History of the Montreal Canadiens

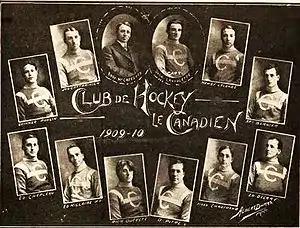
A collage of 12 photographs representing each member of the first Montreal Canadiens team surround the phrase "Club de Hockey le Canadien 1909–10"

The Montreal Canadiens ice hockey club, formally , was founded on December 4, 1909. The Canadiens are the oldest professional hockey franchise in the world. Created as a founding member of the National Hockey Association (NHA) with the aim of appealing to Montreal's francophone population, the Canadiens played their first game on January 5, 1910, and captured their first Stanley Cup in 1916. The team left the NHA and helped found the National Hockey League (NHL) in 1917. They returned to the Stanley Cup Finals in 1919, but their series against the Seattle Metropolitans was cancelled without a winner due to the Spanish flu pandemic that killed defenceman Joe Hall. The Canadiens have won the Stanley Cup 24 times: once while part of the National Hockey Association (NHA), and 23 times as members of the NHL. With 24 NHL titles overall, they are the most successful team in league history.